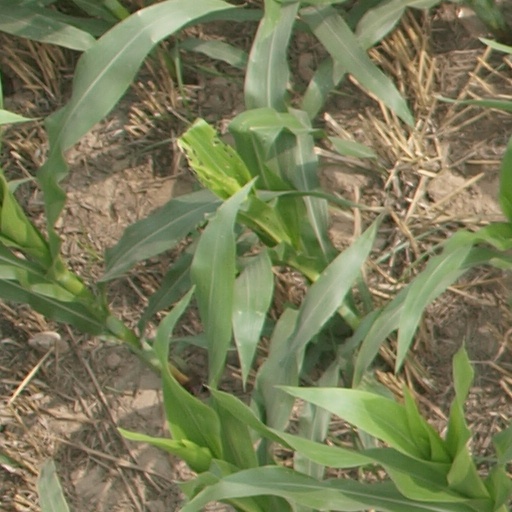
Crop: maize; corn